South East Asian Zoos Association

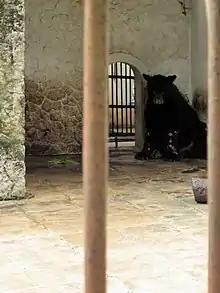
The American Black Bear in the Surabaya (Indonesia) Zoo suffers from skin disease.

regulates all animal trade, rescue and reintroduction into the wild on the global level. However many countries in Southeast Asia view this agreement as a secondary concern. Most policies in Southeast Asia focus on the conservation of entire ecosystems and little on specific species that are endangered. Because Southeast Asia nations lack the resources to support both imperatives, SEAZA has a hard time enforcing the regulations of CITES prohibiting exhibiting some animals illegally and controlling the exportation of native species such as sun bears.